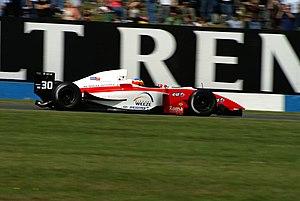
Yelmer Buurman, né le 19 février 1987 à Ubbergen, Pays-Bas est un pilote automobile néerlandais.